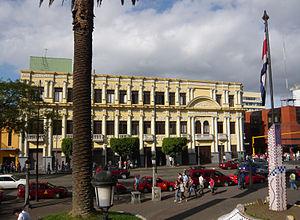
Le Théâtre Melico Salazar est un théâtre public costaricien, déclaré patrimoine culturel, avec une capacité pour 1 180 spectateurs.